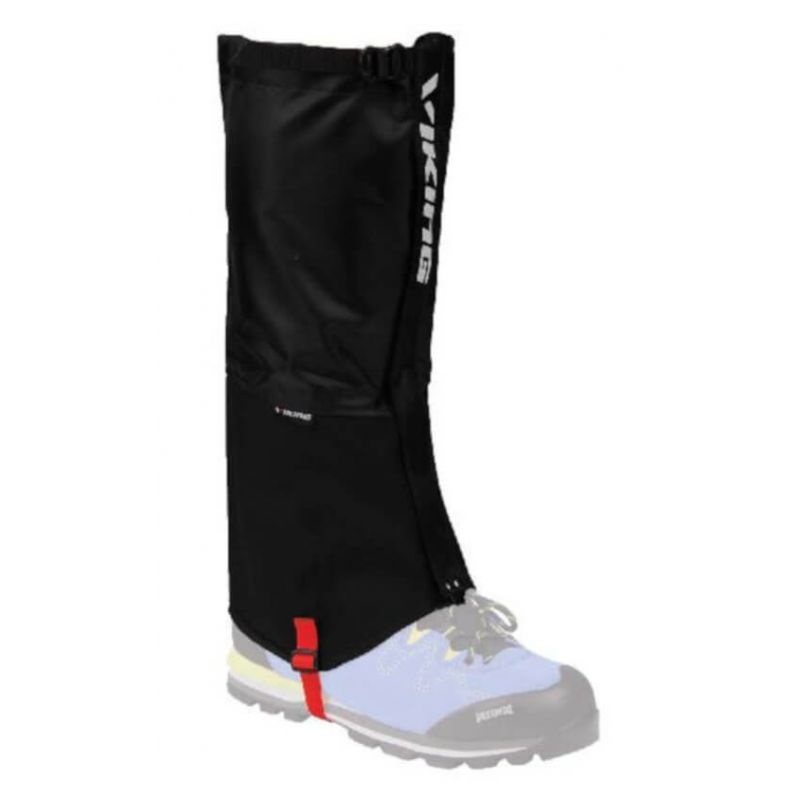
Gaiters Viking Canyon M 850/20/3723/09
Gaiters Viking Canyon Properties: Viking Kanion gaiters are an indispensable companion of every tourist, both in winter and summer conditions. Waterproof, high, they perfectly protect against snow, wet grass, mud and rain. Thanks to the membrane, they ensure good ventilation of the legs. Gaiters made of two types of polyester protect the shoe and trouser legs against moisture and mud. In winter, they also prevent snow from falling upside down into your shoes. The lower part is made of a stronger and thicker fabric, the upper part is made of a slightly thinner, but equally water-resistant fabric. Thanks to this, the weight of the protectors was reduced and they were more flexible. The material has good breathing parameters, thanks to which the leg does not sweat too quickly and is properly ventilated. The fastening of the gaiters is located at the front of the shoe. They are made of long Velcro covered with waterproof material. Fastening to the laces provides a strong, metal hook that does not slip and adheres well, ensuring the proper positioning of the protector during the hike. A silicone elastic strap is used to fasten under the shoe, which does not slip on the ground. Thanks to this, gaiters do not affect stability when moving on more slippery and wet surfaces. waterproof fabric protect against water, snow and mud good breathability parameters fastened with velcro at the front metal hook for laces silicone, non-slip strip under the sole of the shoe Color: black
Brand: Your Sports Performance
Category: Apparel & Accessories > Shoe Accessories > Gaiters